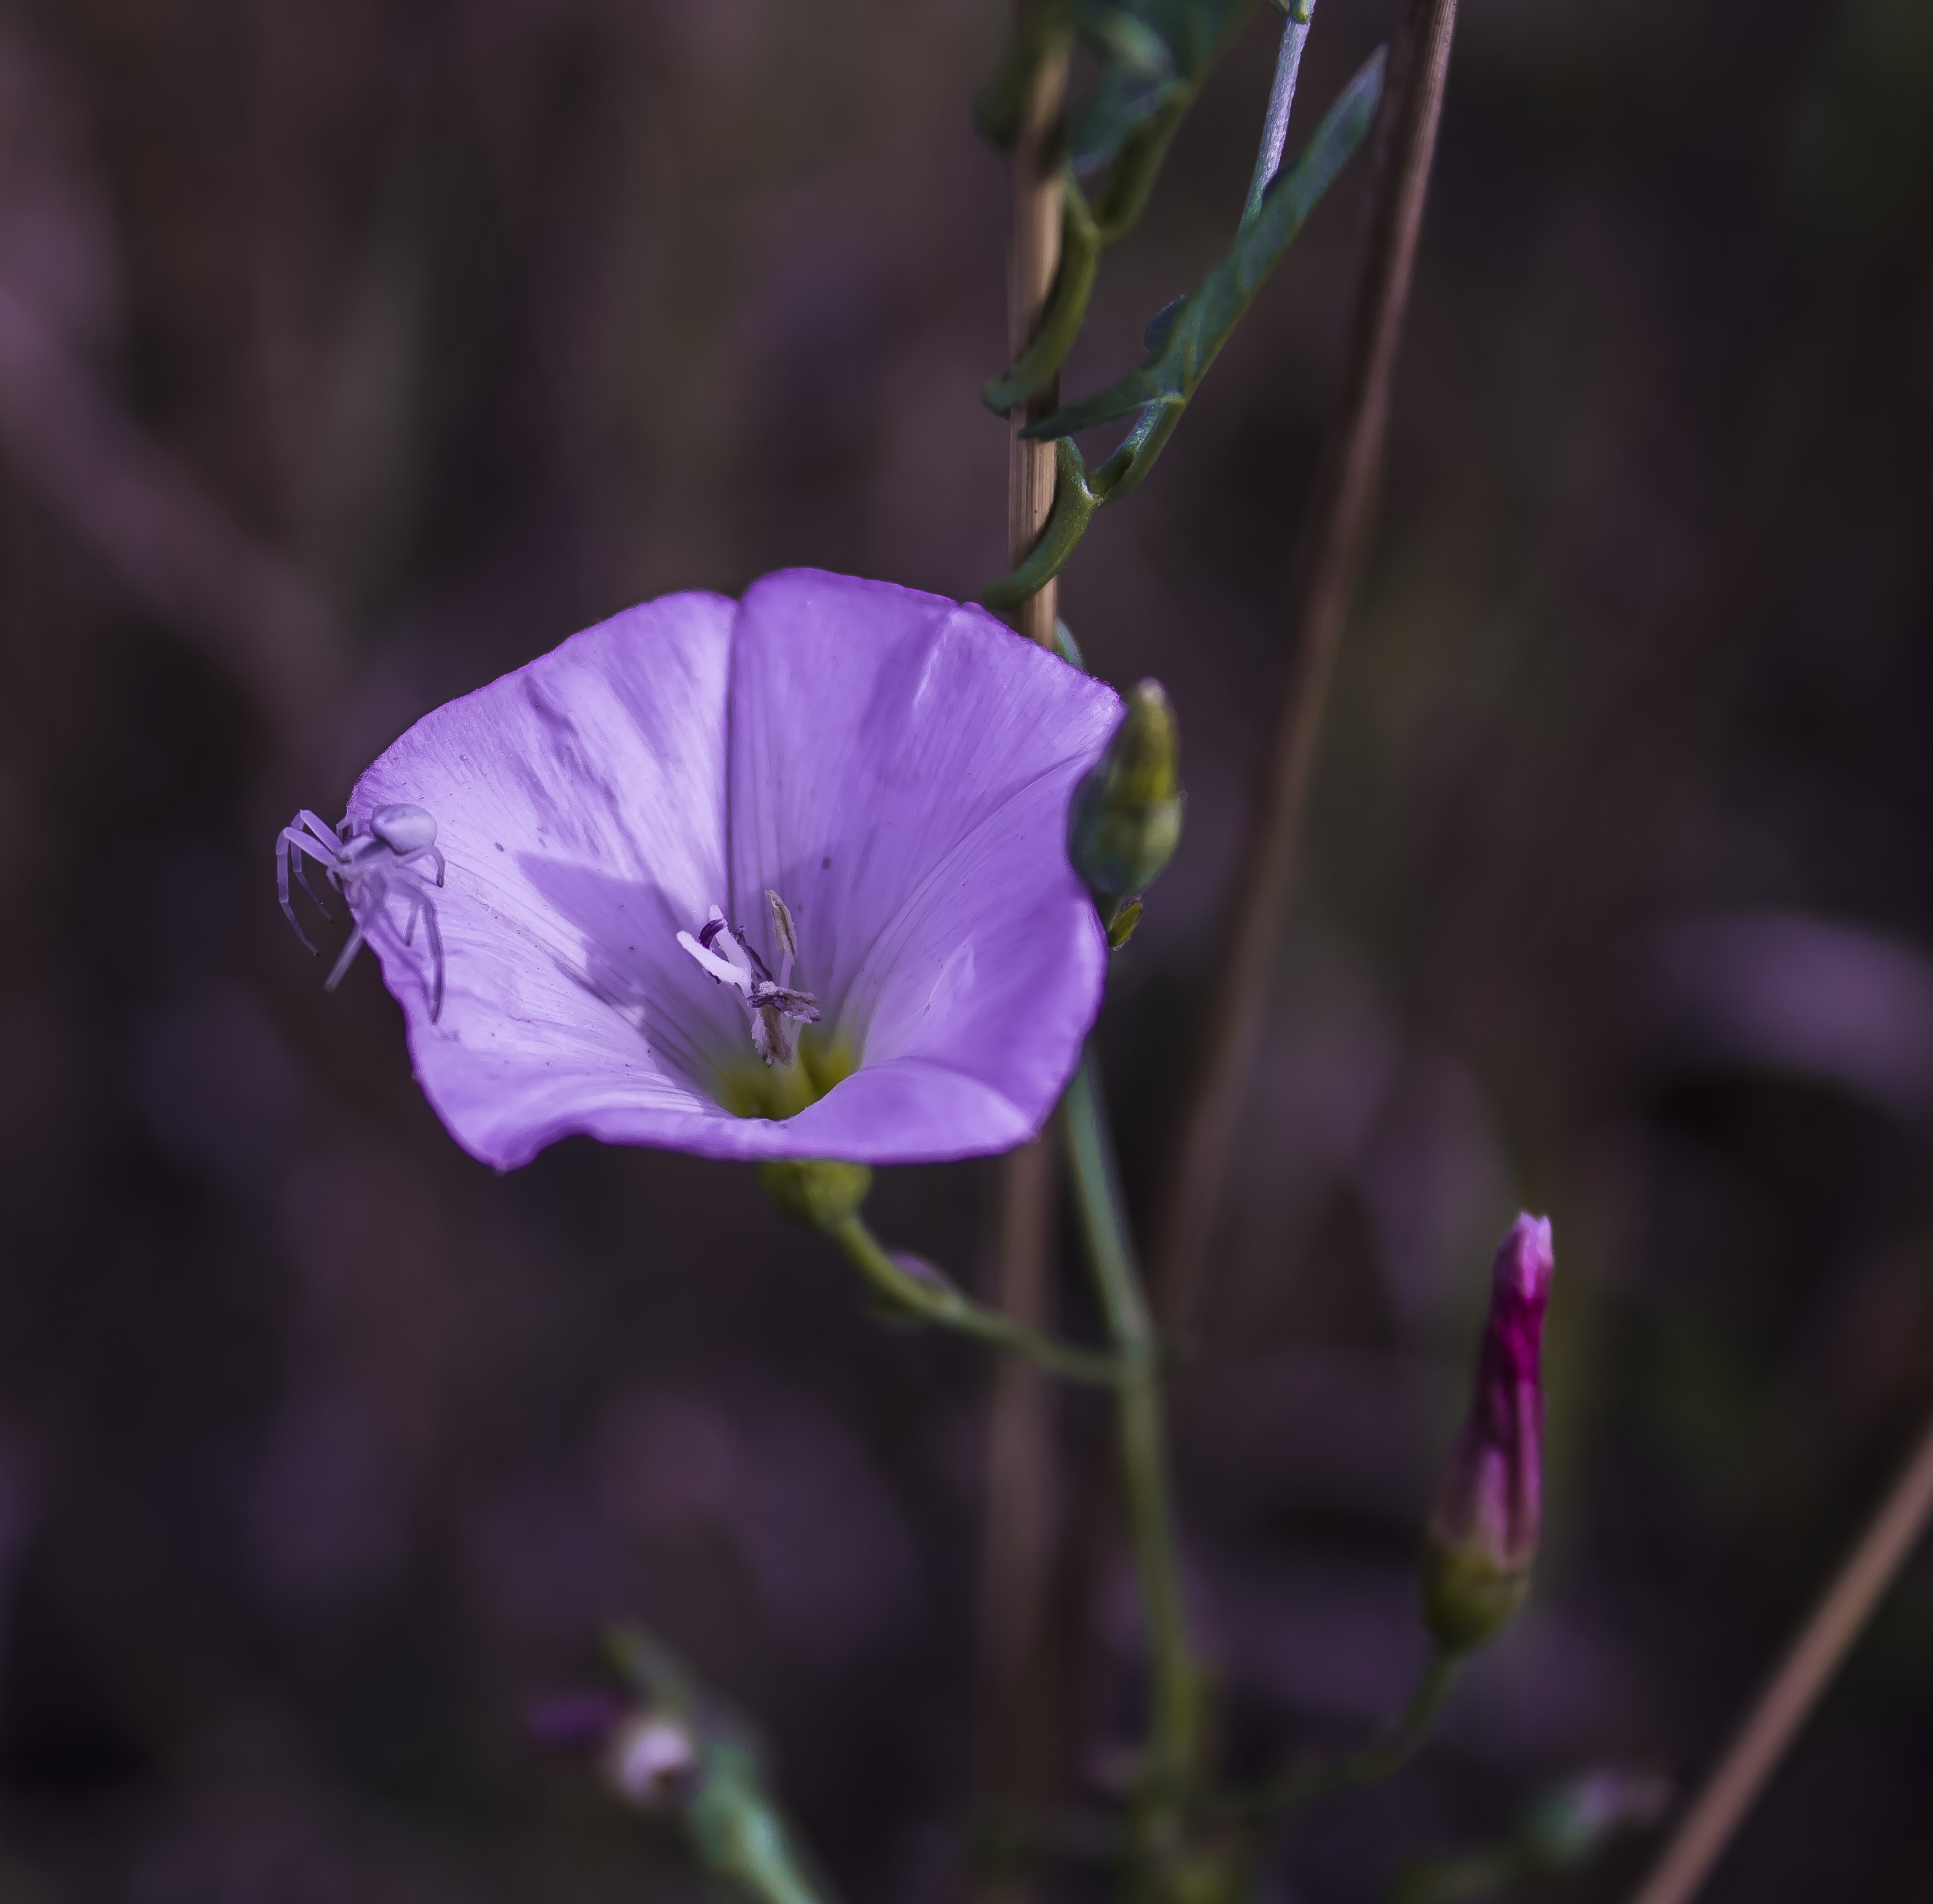
nature, blossom, plant, flower, purple, petal, bell, insect, garden, flora, wildflower, spider, purple flower, macro photography, flowering plant, bellflower family, plant stem, land plant